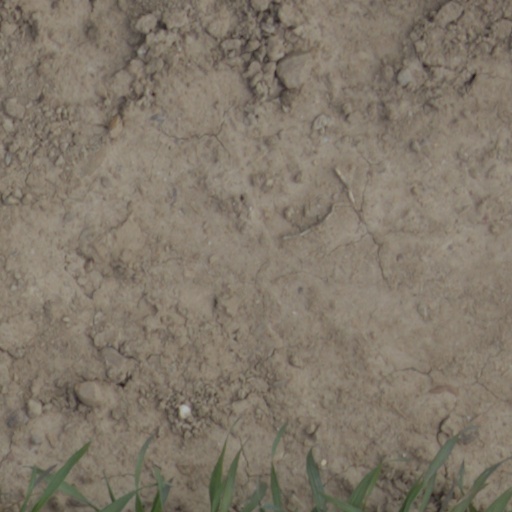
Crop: wheat